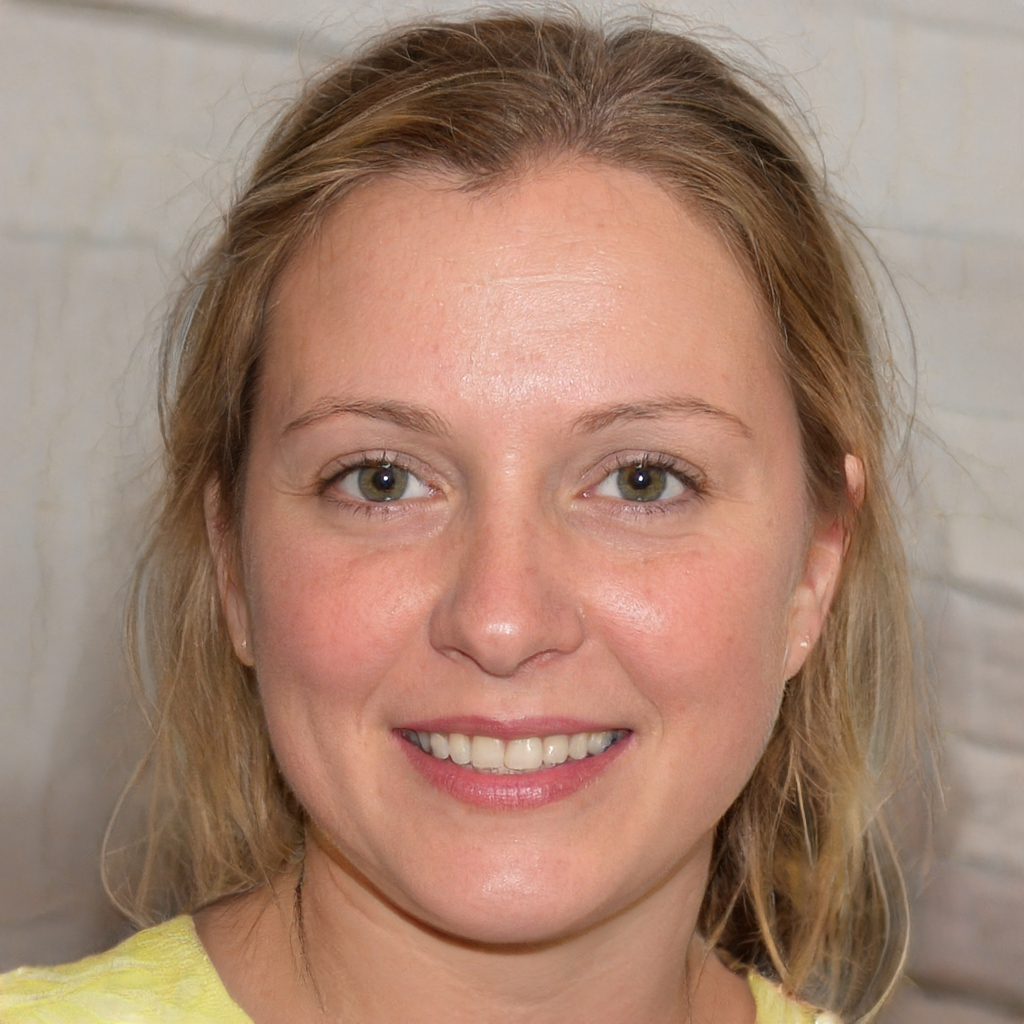
Portrait style: Real Portrait